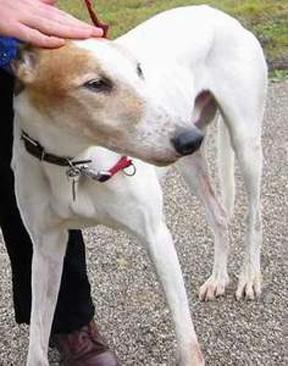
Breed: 234-n000065-whippet